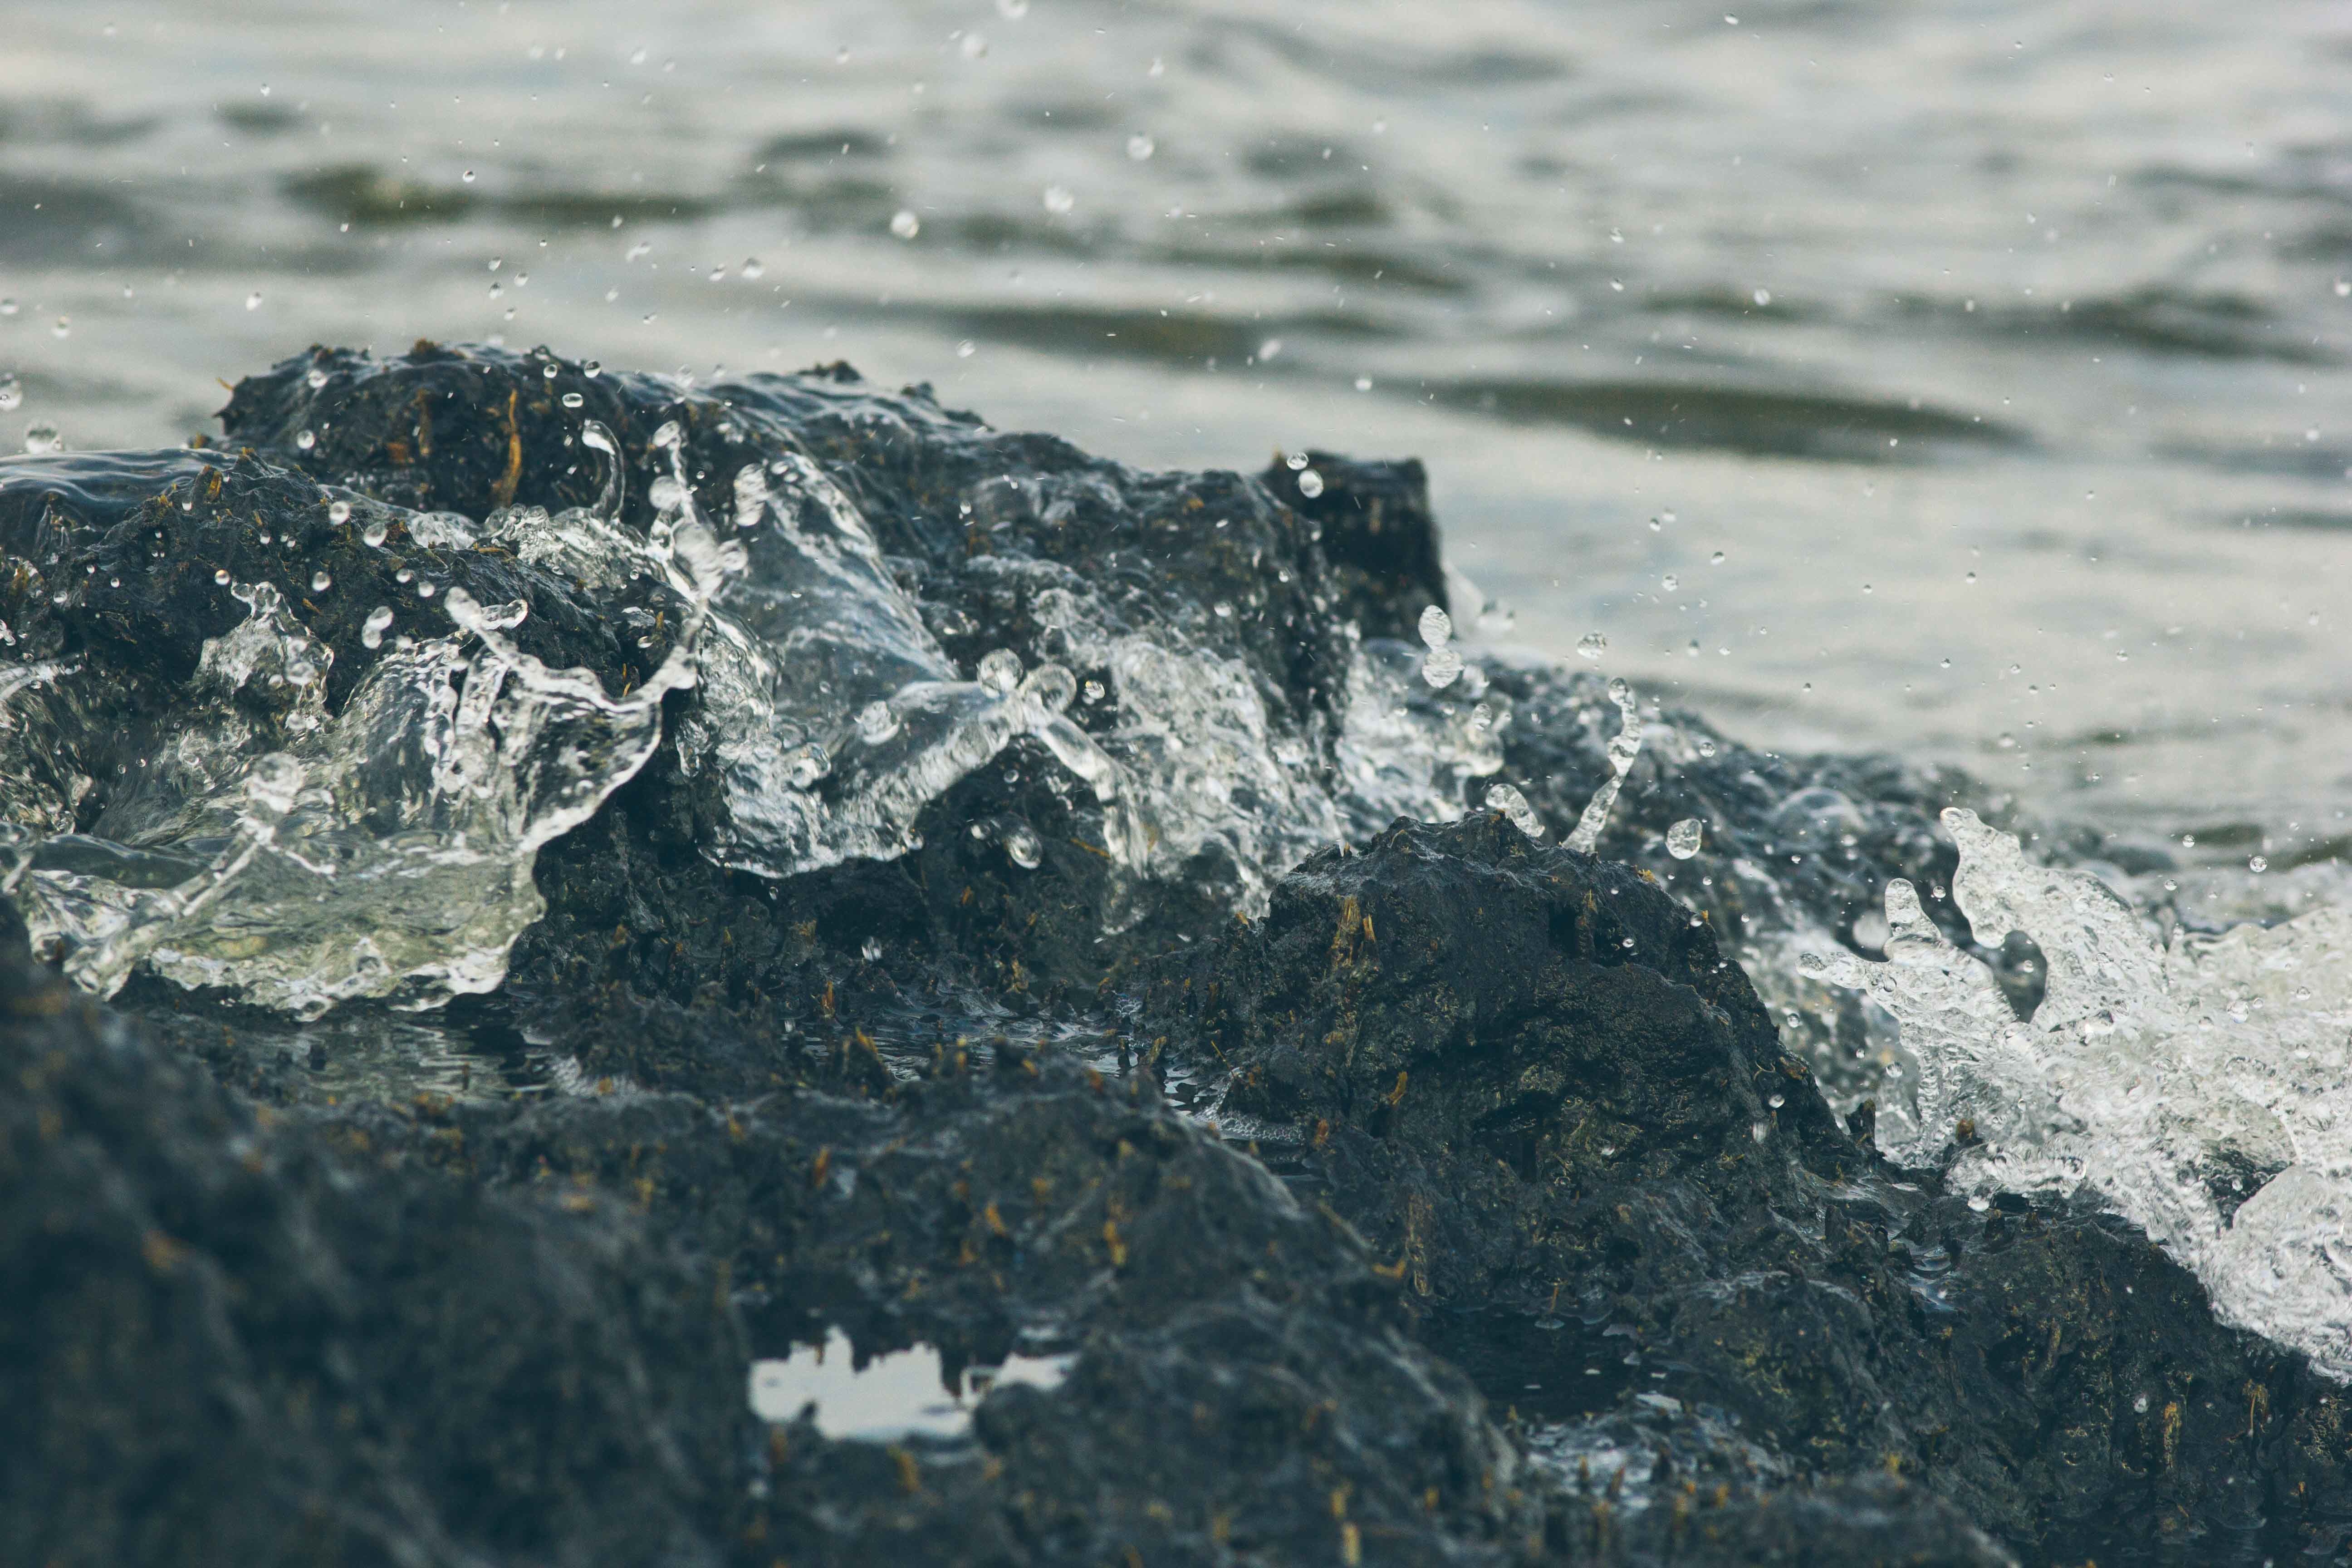
sea, coast, water, nature, rock, ocean, mountain, shore, wave, cliff, terrain, geology, cape, aerial photography, atmosphere of earth, geological phenomenon, wind wave